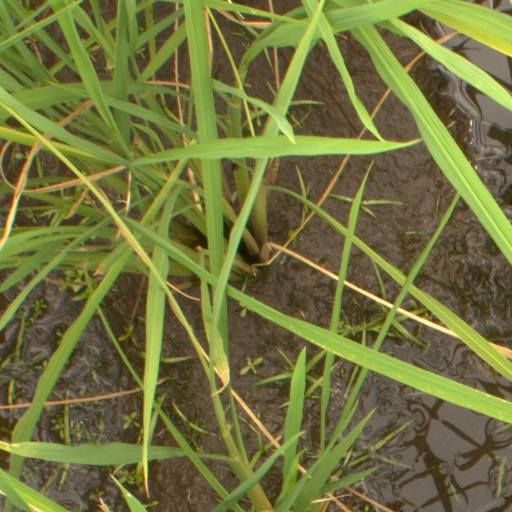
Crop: rice